Answer in natural language. Considering the relative positions, where is Doorway with respect to dark blue and grey l-shaped countertop? Choose between the following options: below or above
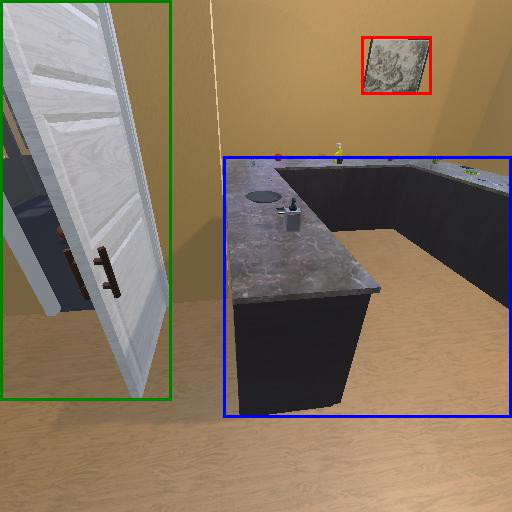
<answer>below</answer>